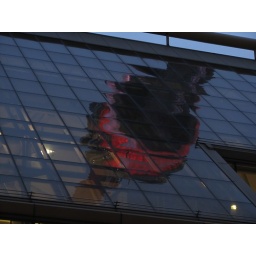
CN Tower reflection seen in the glass roof of the Conference Centre, Front Street. Toronto. June 6th, 2010